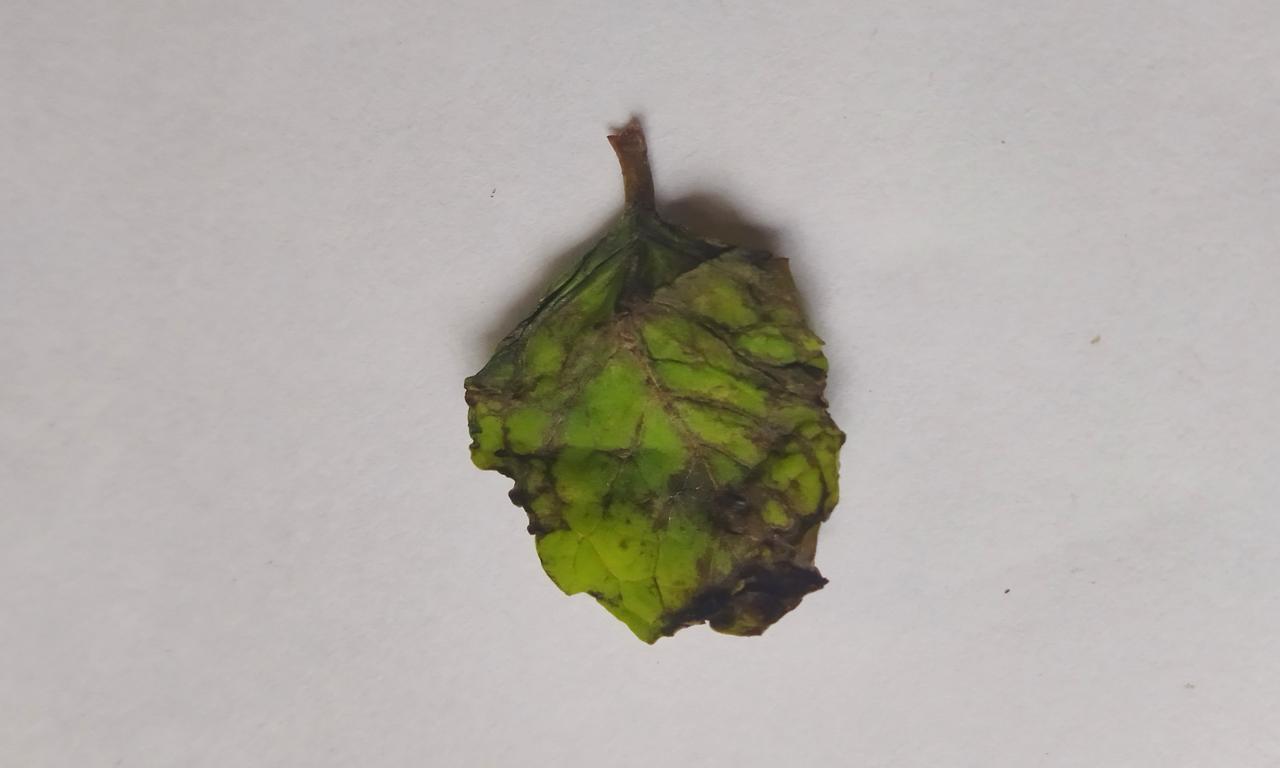
Label: Spoiled